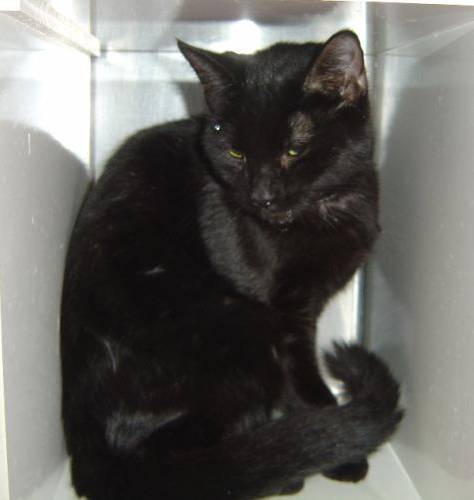
Label: cat